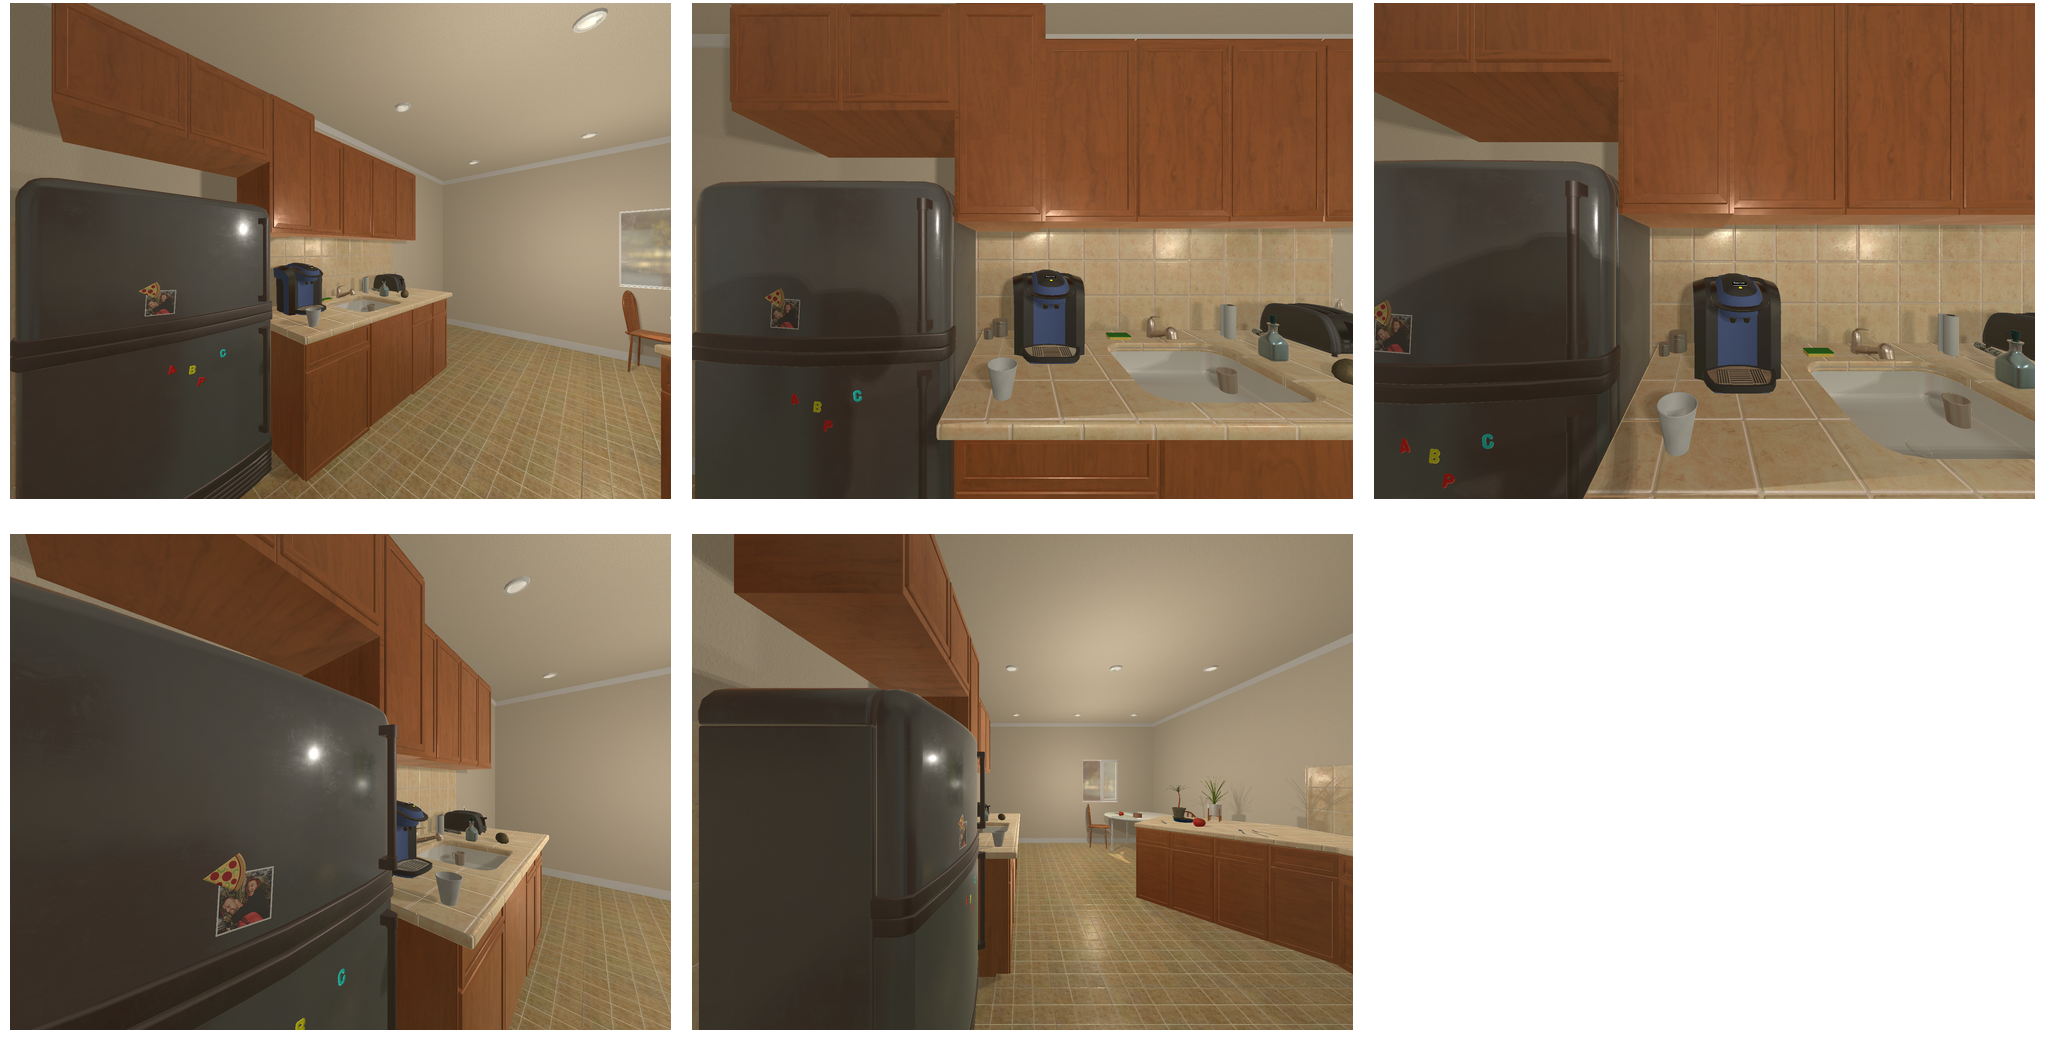Task instruction: Open the fridge.
Answer: {"task_instruction": "Open the fridge.", "nodes": ["handle1", "handle2", "fridge"], "edges": [{"functional_relationship": "openorclose", "object1": "handle1", "object2": "fridge", "spatial_relations": ["close", "in_front_of"], "is_touching": true}, {"functional_relationship": "openorclose", "object1": "handle2", "object2": "fridge", "spatial_relations": ["close", "in_front_of"], "is_touching": true}], "action_type": "pull", "function_type": "open_close_control"}